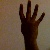
The image shows a hand gesture representing the number 4 in Indian Sign Language.